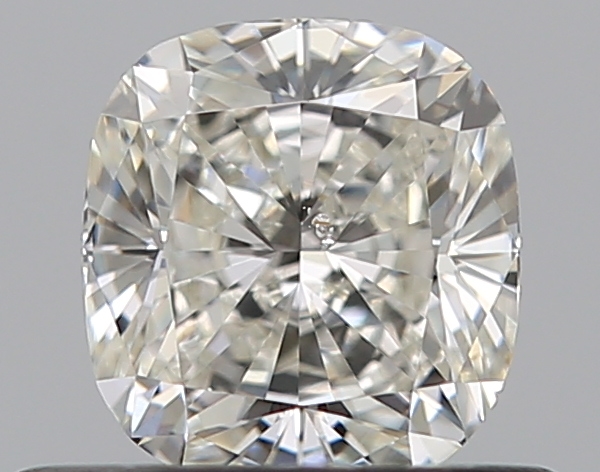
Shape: cushion
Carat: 0.52
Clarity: SI1
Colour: H
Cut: EX
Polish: EX
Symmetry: VG
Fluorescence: F
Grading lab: GIA
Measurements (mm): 4.8 x 4.46 x 3